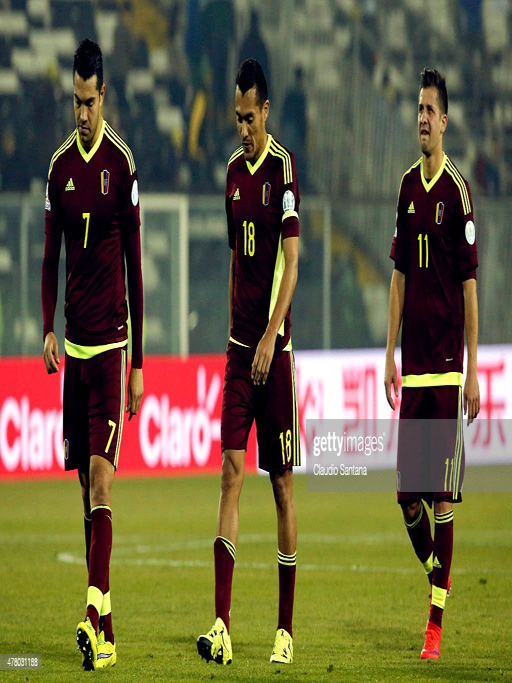
football players look dejected after the match .